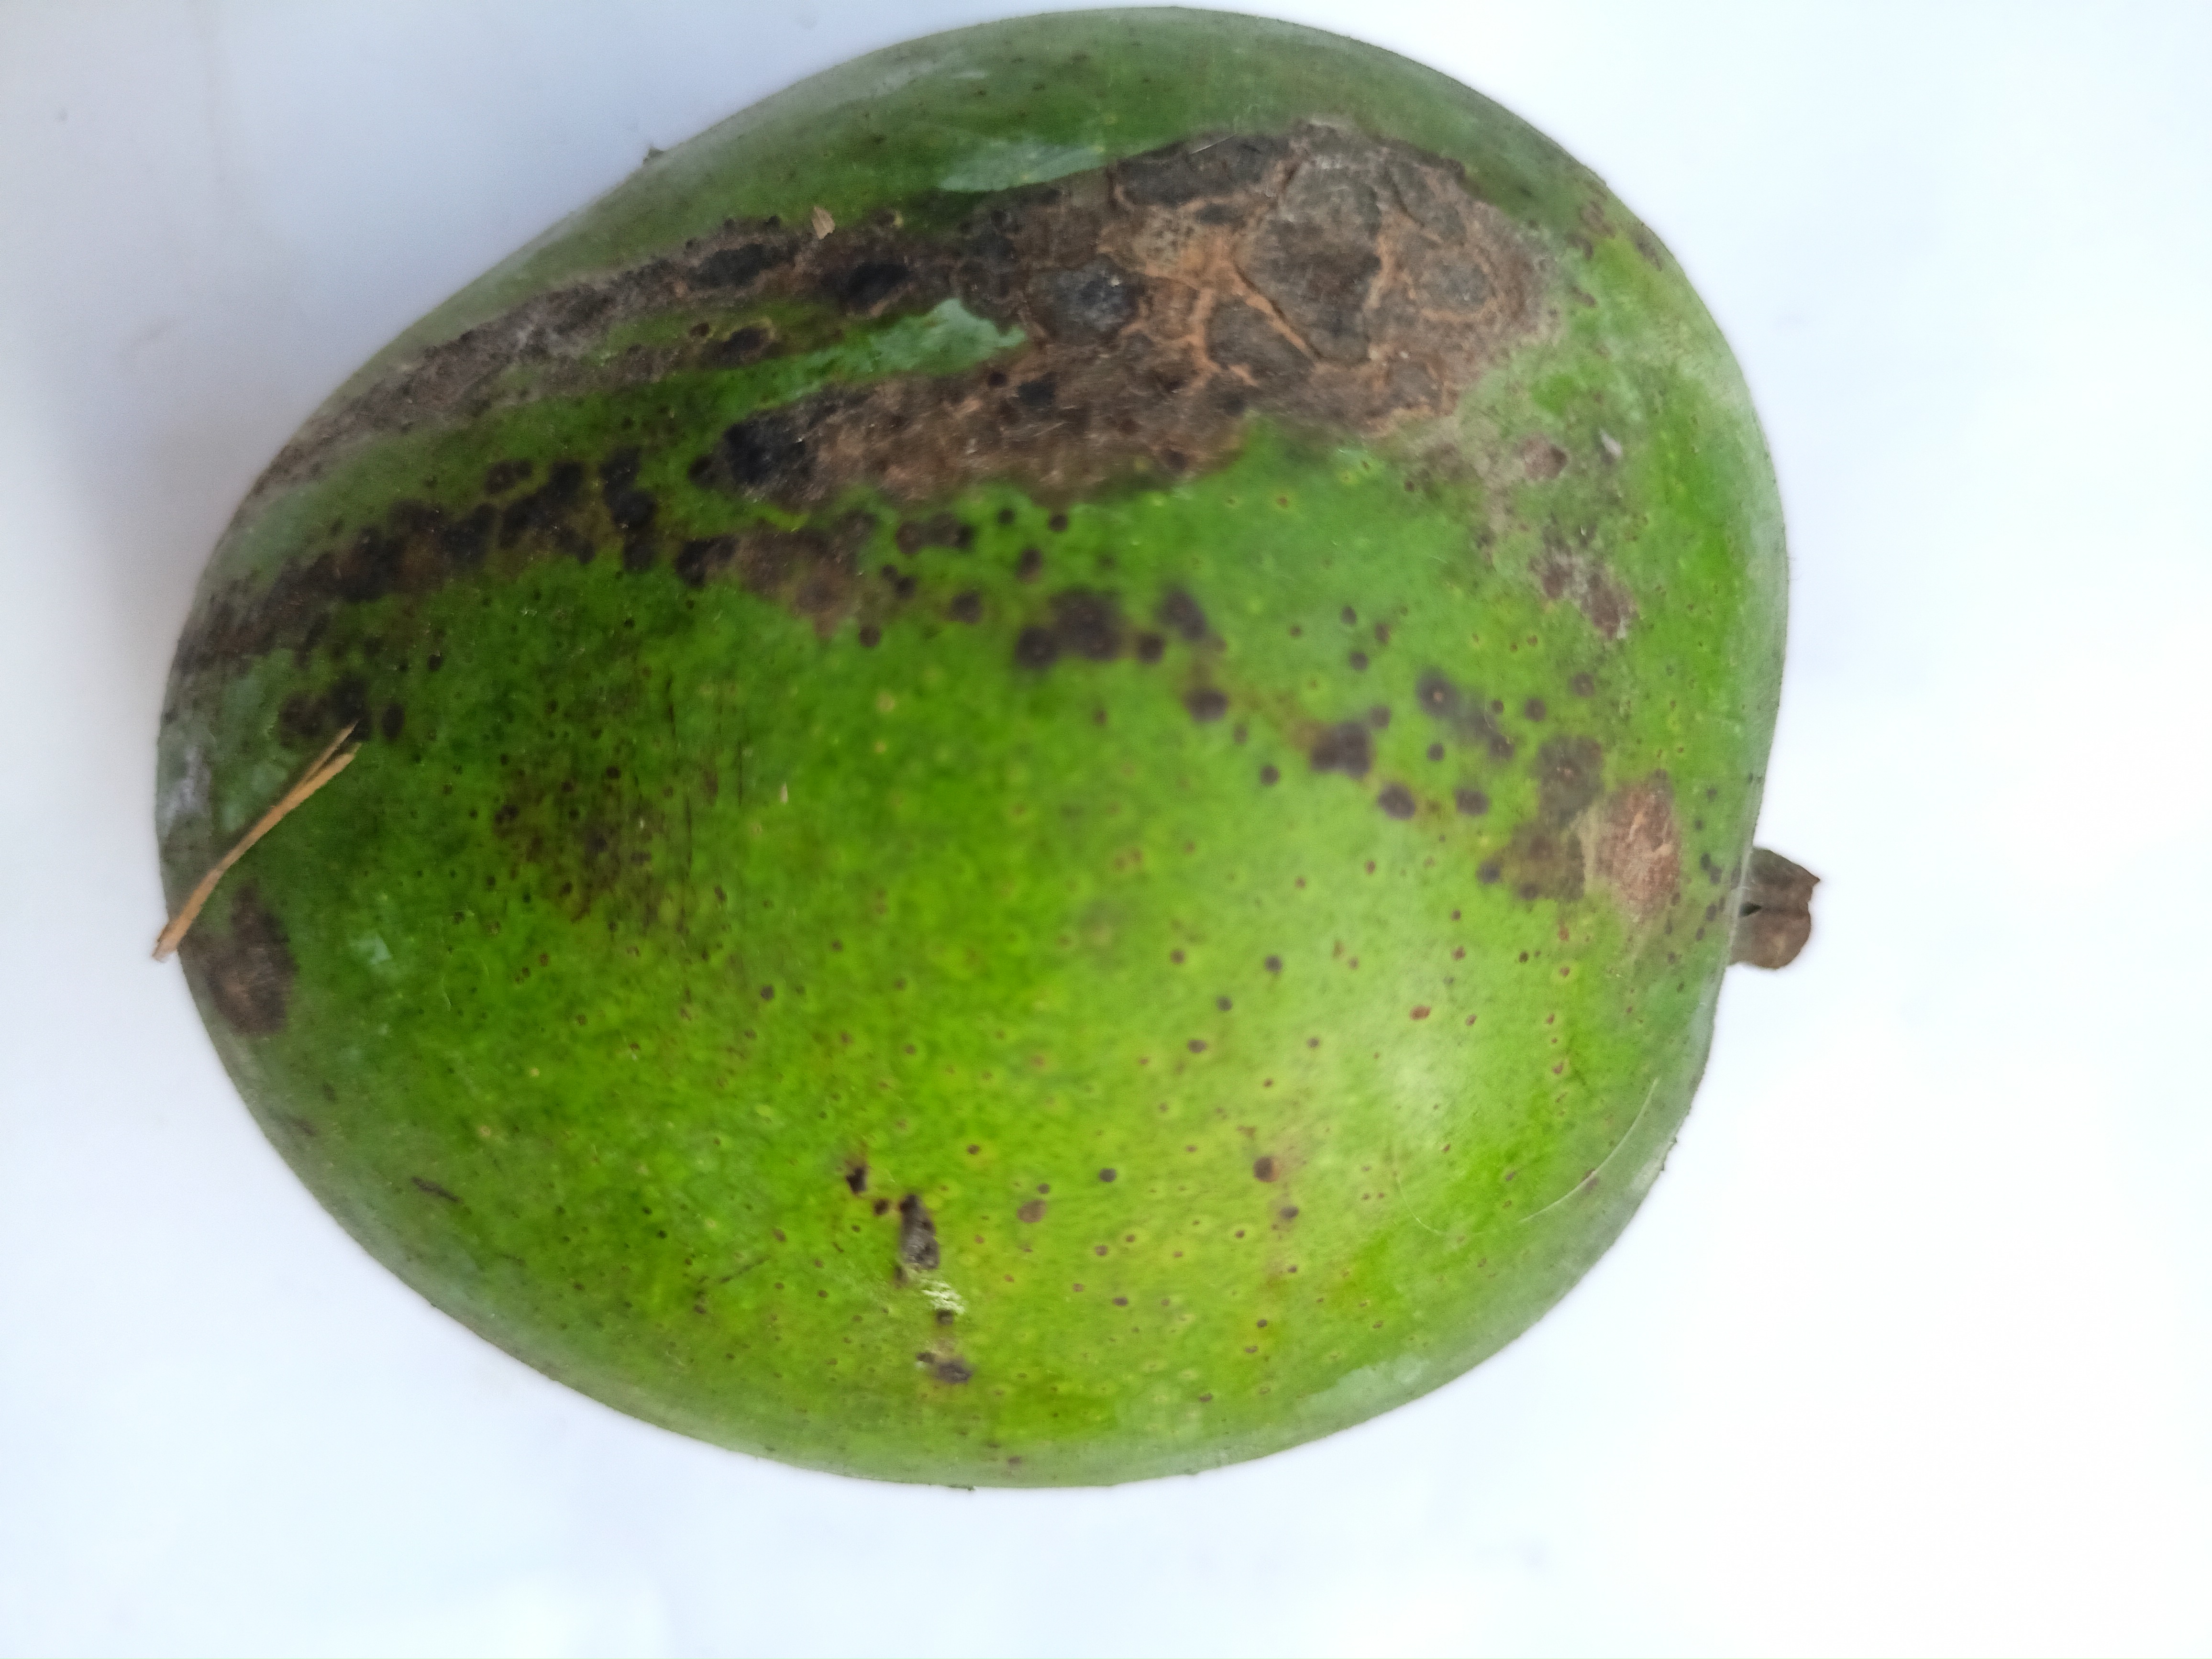
Mango variety: Khrishapat